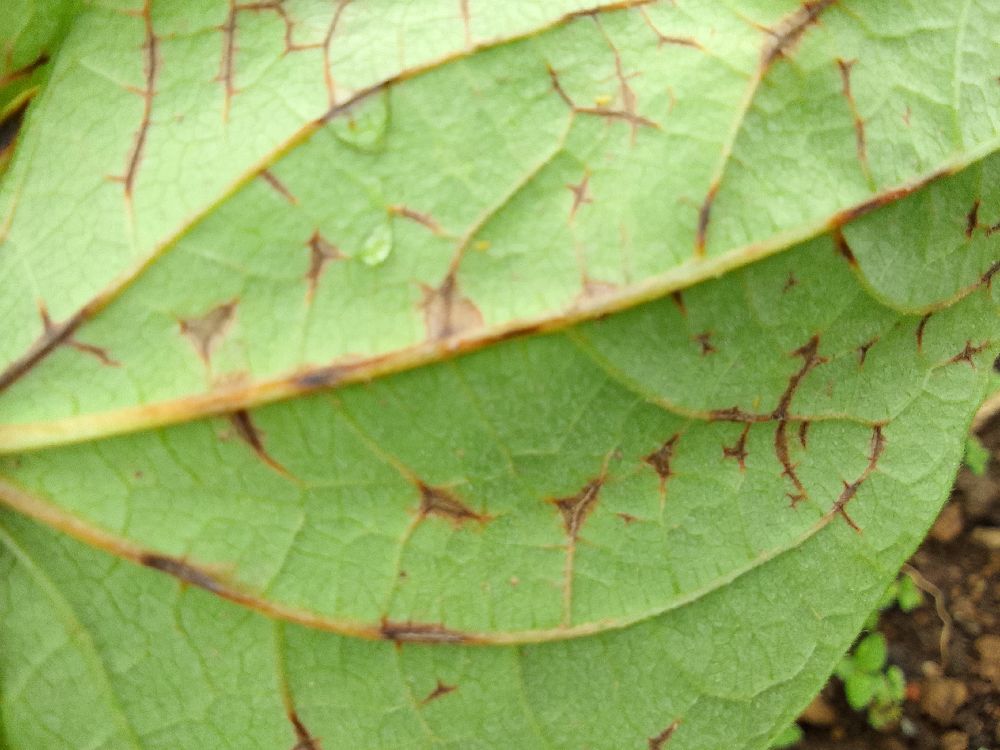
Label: anthracnose